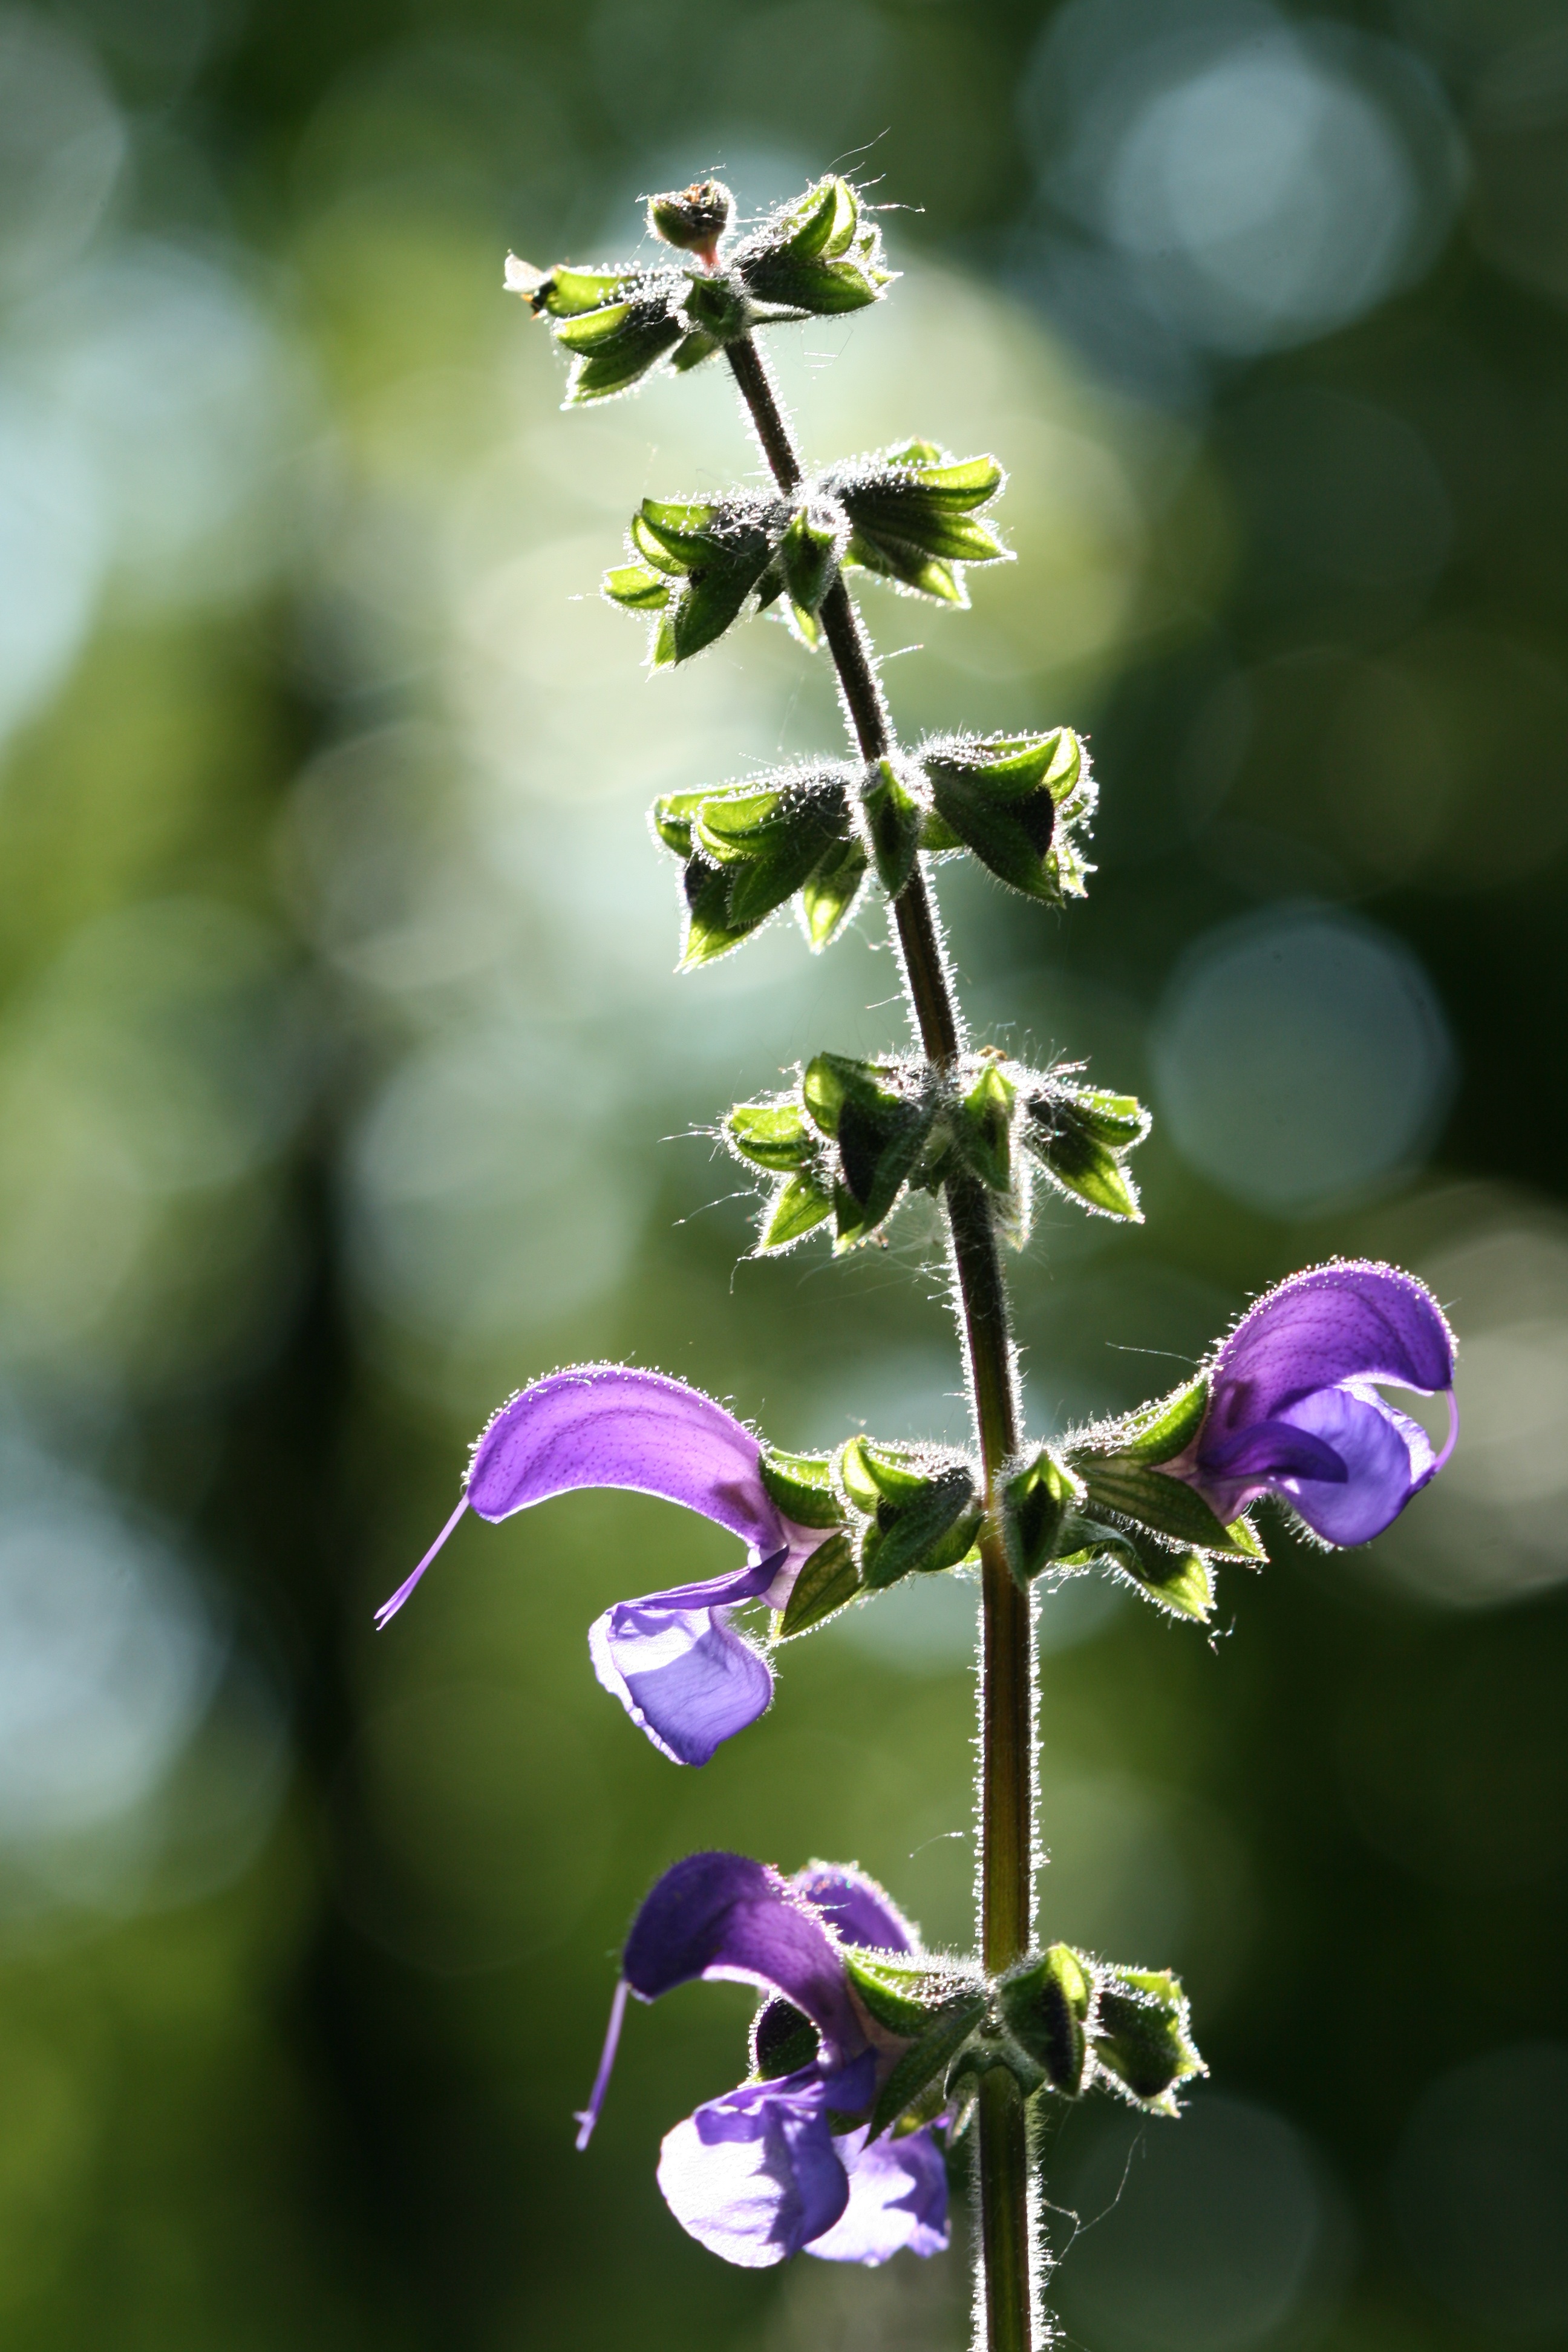
nature, branch, blossom, plant, photography, leaf, flower, purple, green, herb, macro, botany, flora, wildflower, close up, macro photography, flowering plant, plant stem, land plant